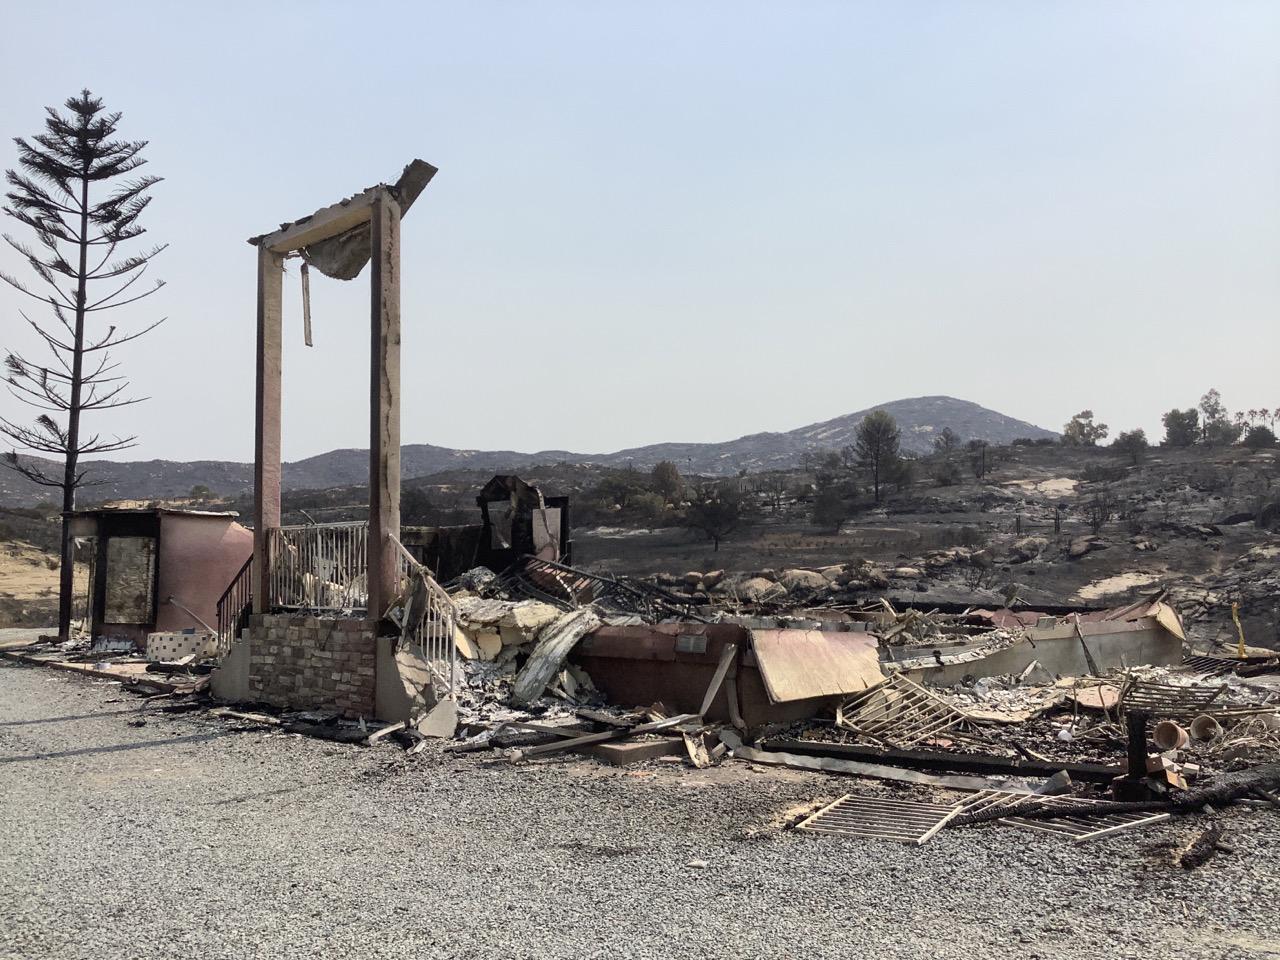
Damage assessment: destroyed